Jeremy McGrath

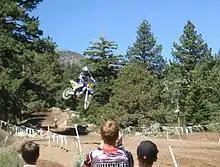

In 2003, McGrath signed with KTM; however, a pre-season crash led McGrath to reconsider his future in racing, ultimately leading to his decision to retire just before the start of the 2003 Supercross season. He did a farewell tour with KTM to show his appreciation and sign autographs for fans.